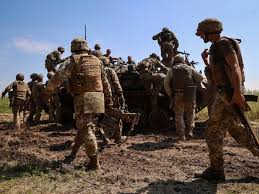
Label: BMP-2